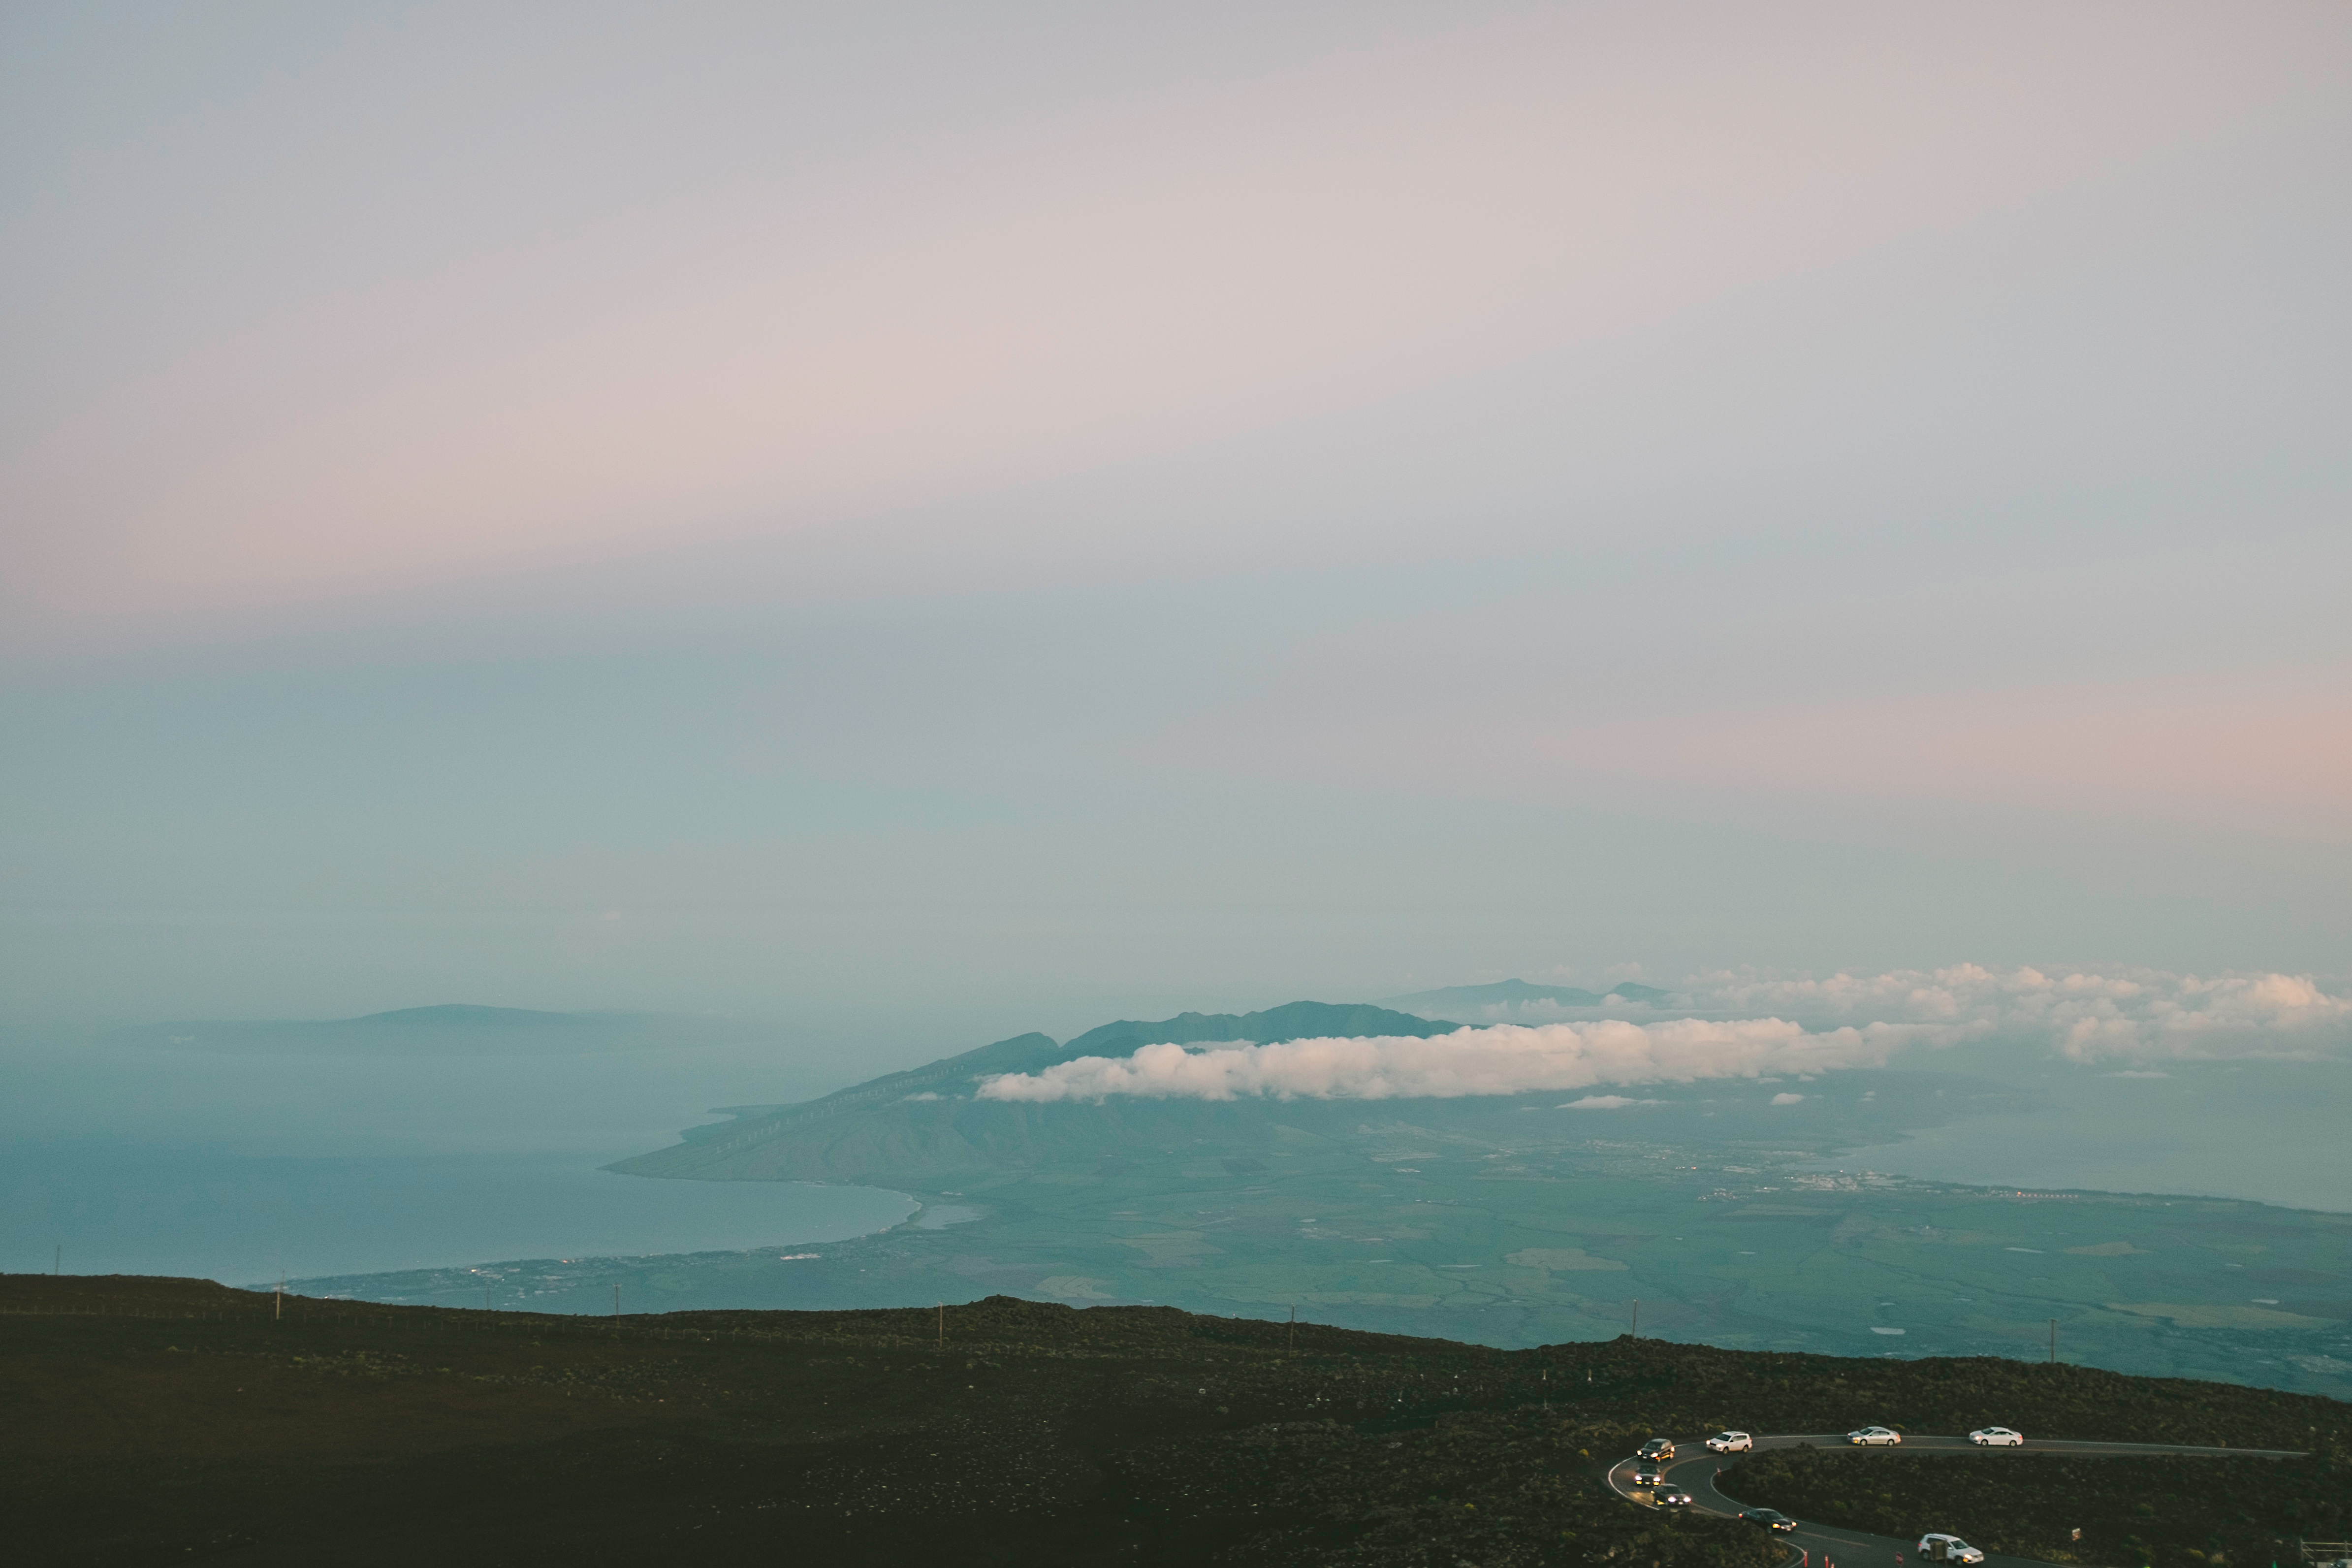
landscape, sea, coast, horizon, mountain, cloud, sky, fog, sunrise, sunset, mist, sunlight, morning, hill, dawn, mountain range, dusk, evening, weather, haze, plain, summit, landform, atmospheric phenomenon, atmosphere of earth, mountainous landforms